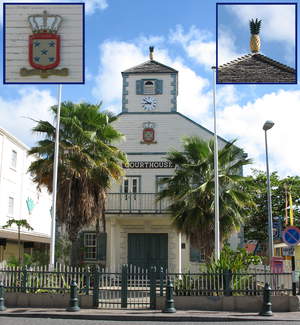
Philipsburg est la capitale du territoire néerlandais d'outre-mer Saint-Martin. Elle fut édifiée majoritairement sur une bande de terre séparant la mer d'un grand étang salé.